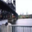
Label: bridge